Now You See It (book)

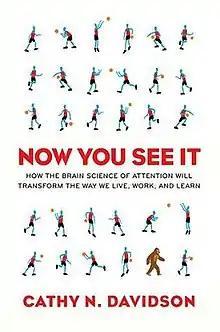
First edition

Now You See It: How the Brain Science of Attention Will Transform the Way We Live, Work, and Learn is a book by CUNY Graduate Center professor Cathy Davidson published by Viking Press on August 19, 2011.